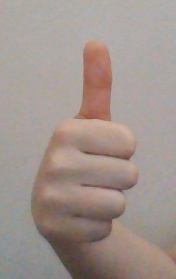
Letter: aleff